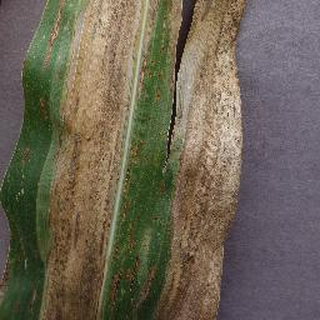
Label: corn_northern_leaf_blight